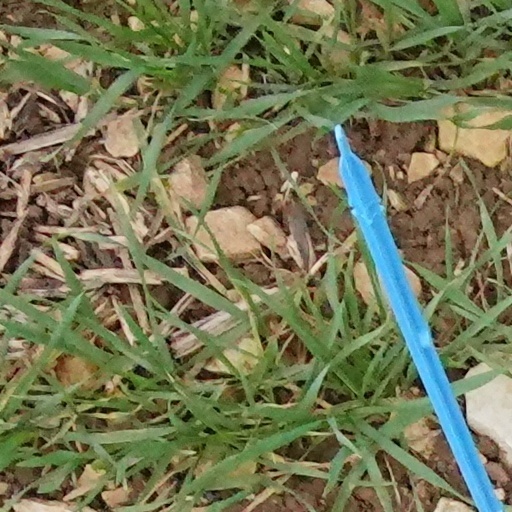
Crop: wheat